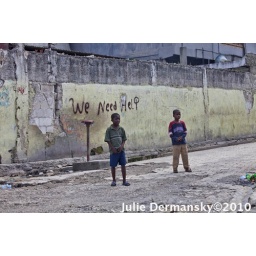
shot while driving around Port-au-Prince. &amp;quot;we need help&amp;quot; is written on signs and walls all over the city.